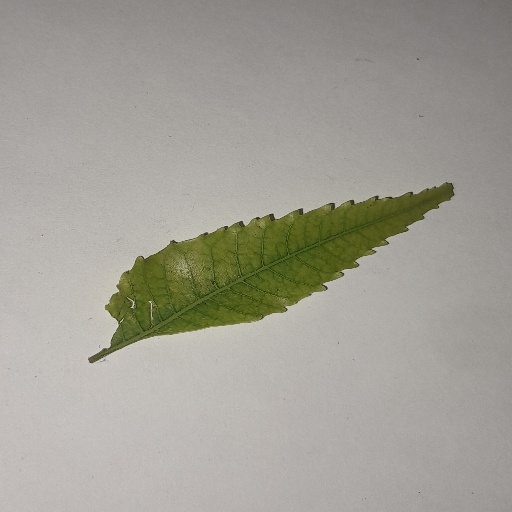
Species: Neem
Leaf condition: Yellow Leaf